Answer in natural language. Considering the relative positions, is Doorway (marked B) above or below HousePlant (marked A)? Choose between the following options: below or above
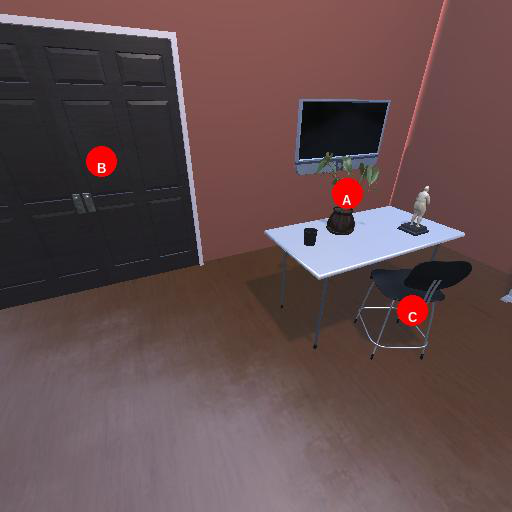
<answer>below</answer>